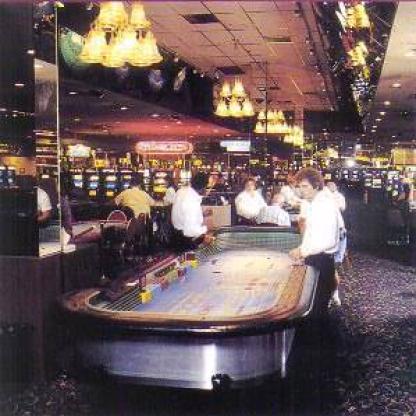
Scene: Indoor